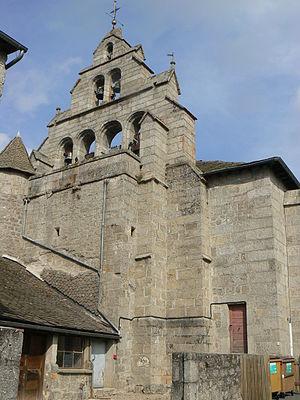
Rieutort-de-Randon est une ancienne commune française, située dans le département de la Lozère en région Occitanie. Depuis le 1ᵉʳ janvier 2019, elle est une commune déléguée de Monts-de-Randon. Ses habitants sont appelés les Rieutortais.
Églises possédant un clocher-mur, ou clocher à peigne, clocher-arcade ou campenard.